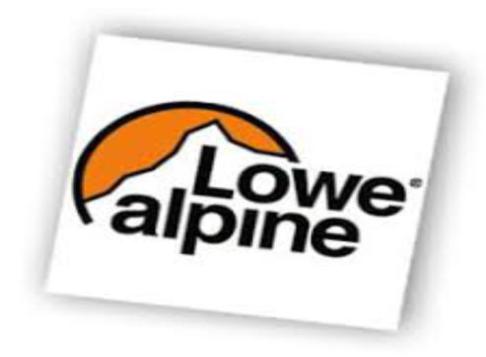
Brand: lowe alpine
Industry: Sports